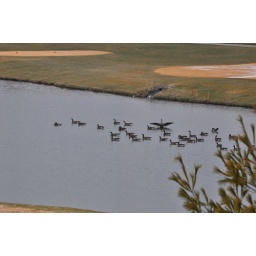
I noticed a crowd of ducks swimming on the lake by my family's home. I rushed to take some pictures.